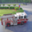
Label: truck